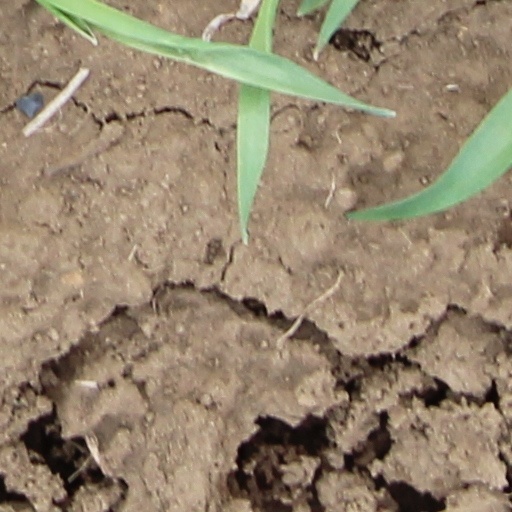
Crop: wheat